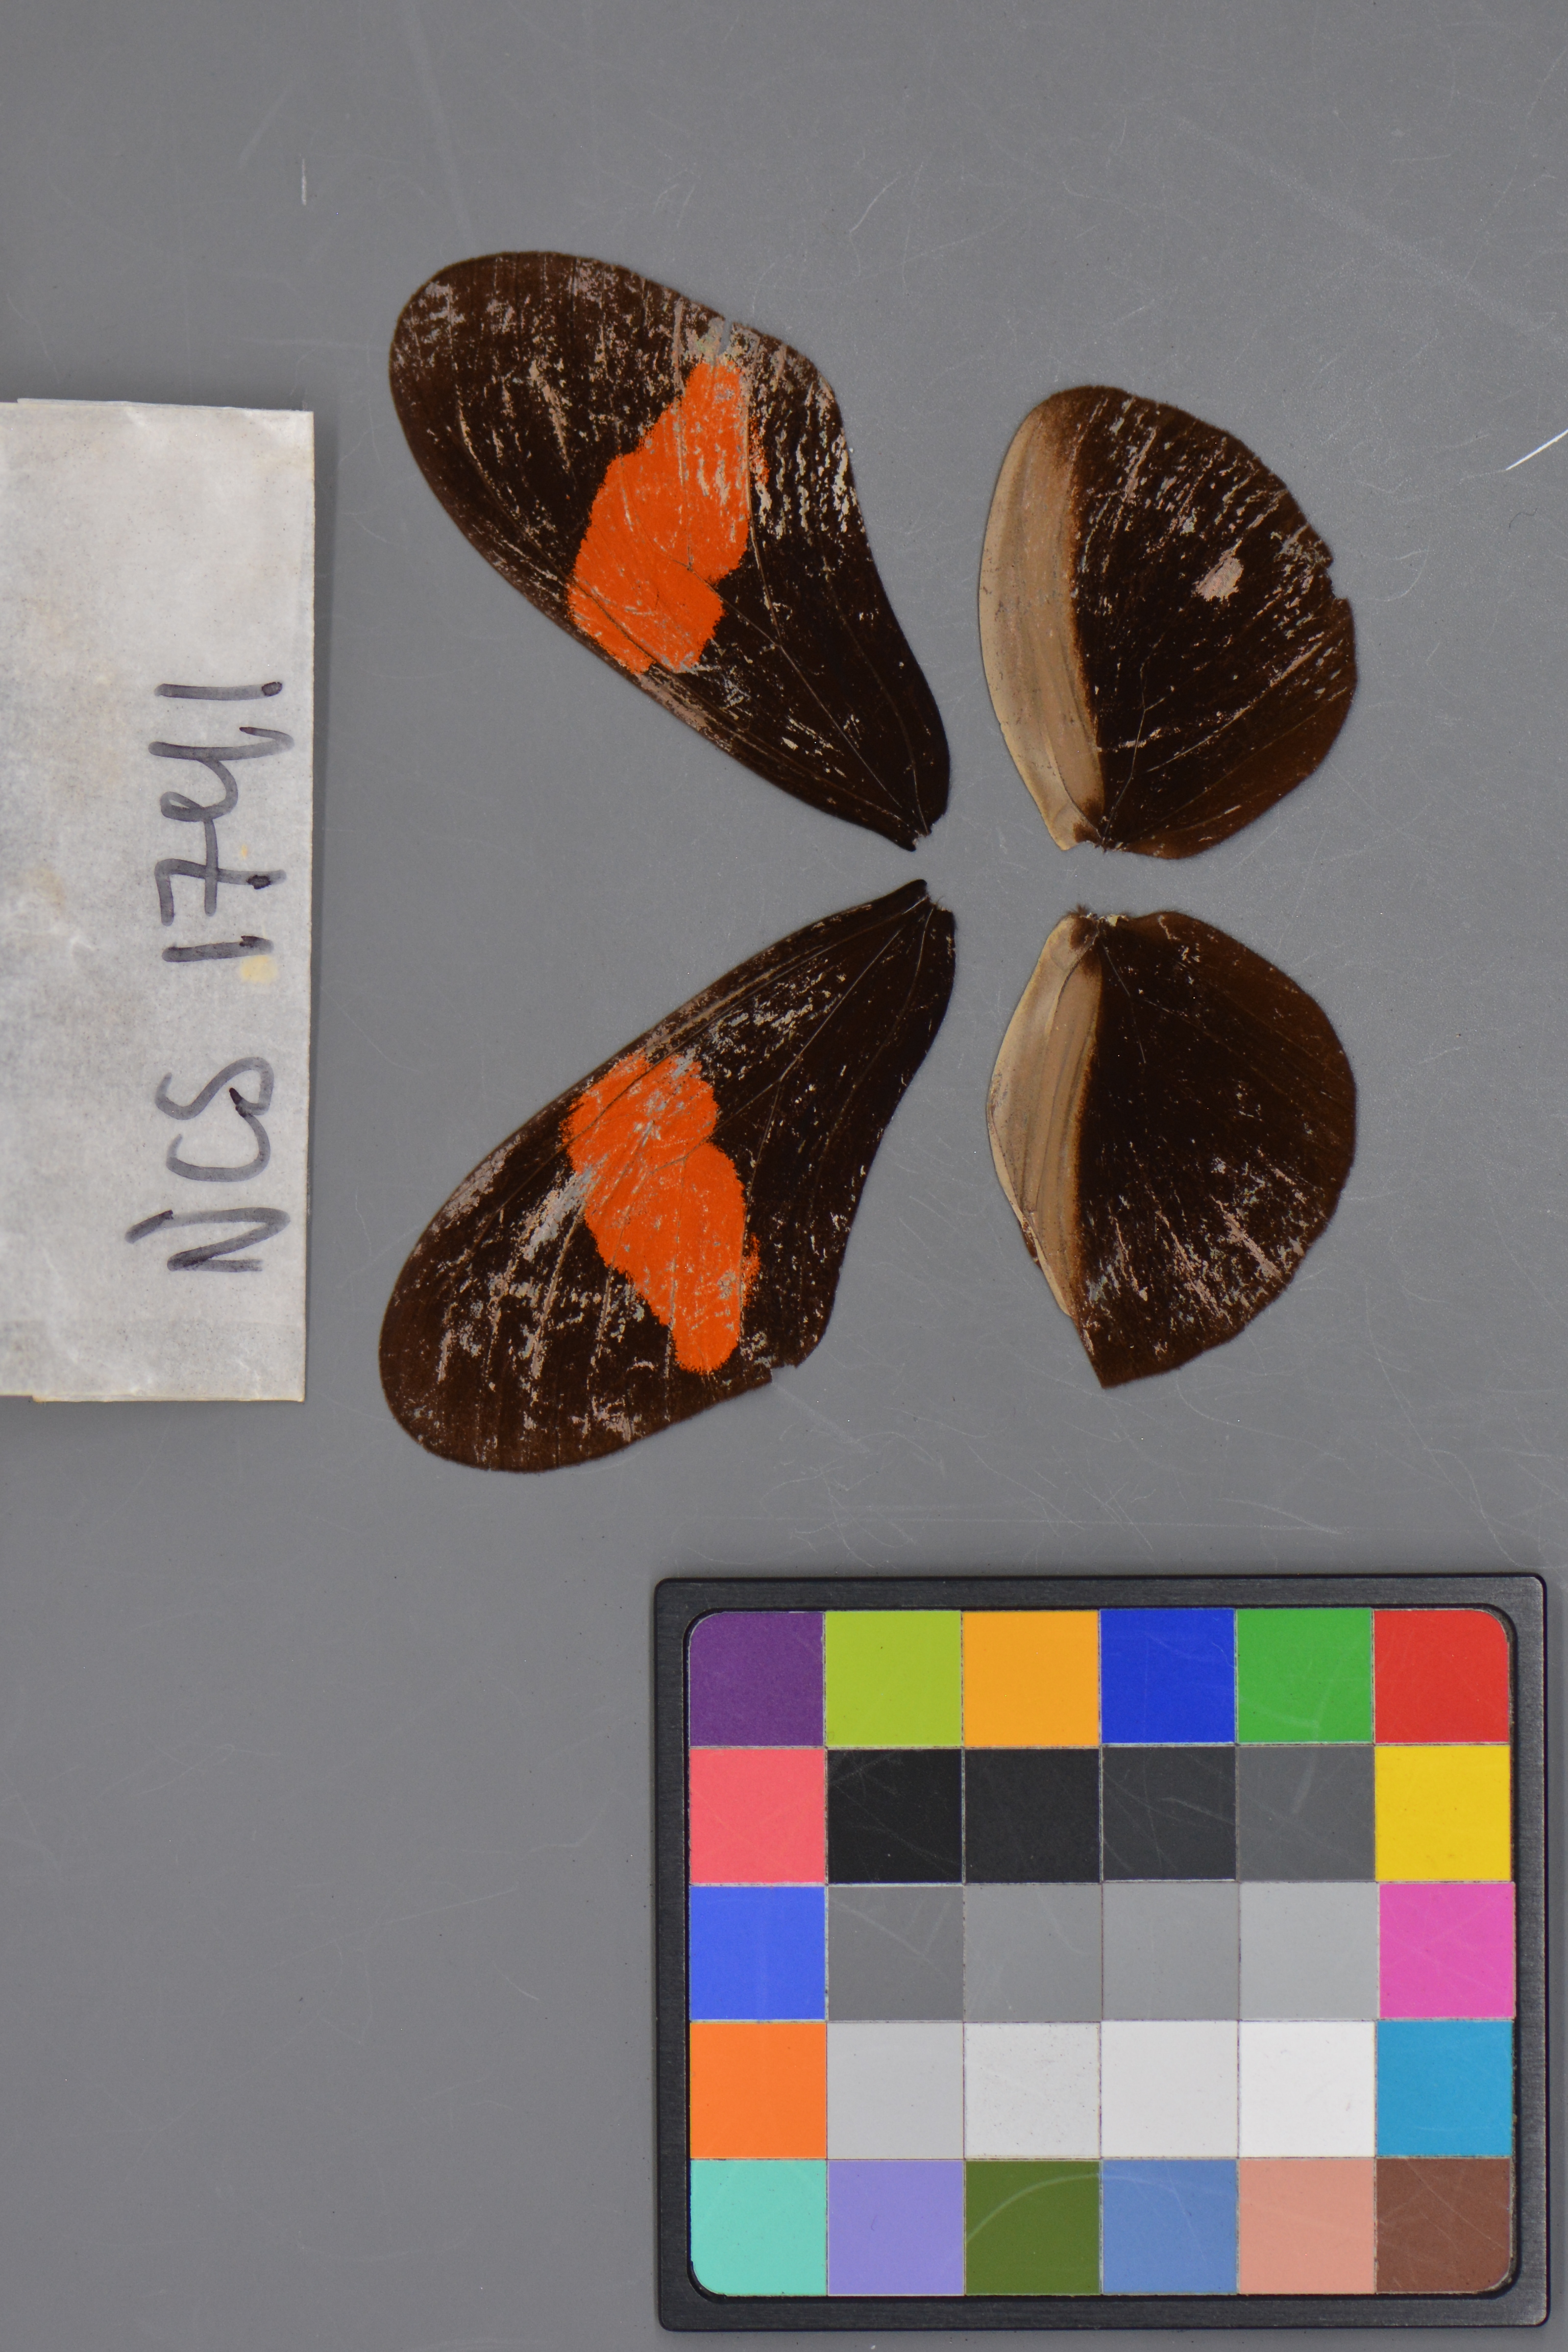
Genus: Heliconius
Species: erato
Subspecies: hydara
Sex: male
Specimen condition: dorsal
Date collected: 26-Oct-08